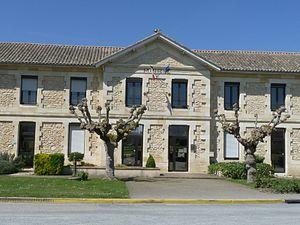
Mairie des Peintures, Gironde, France
Les Peintures est une commune du Sud-Ouest de la France, située dans le département de la Gironde.